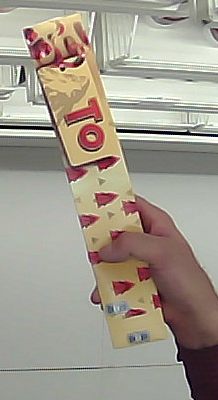
Product: toblerone_white